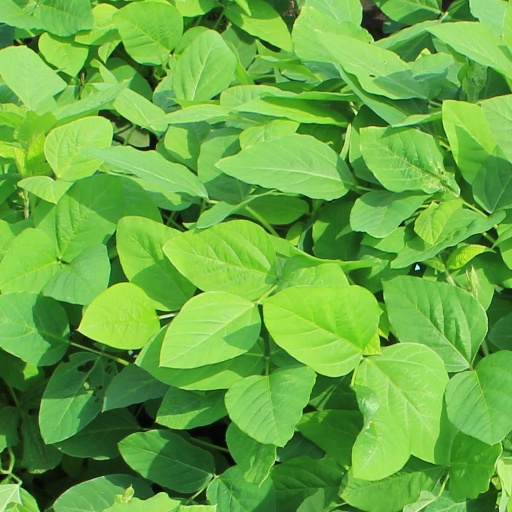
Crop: soybean